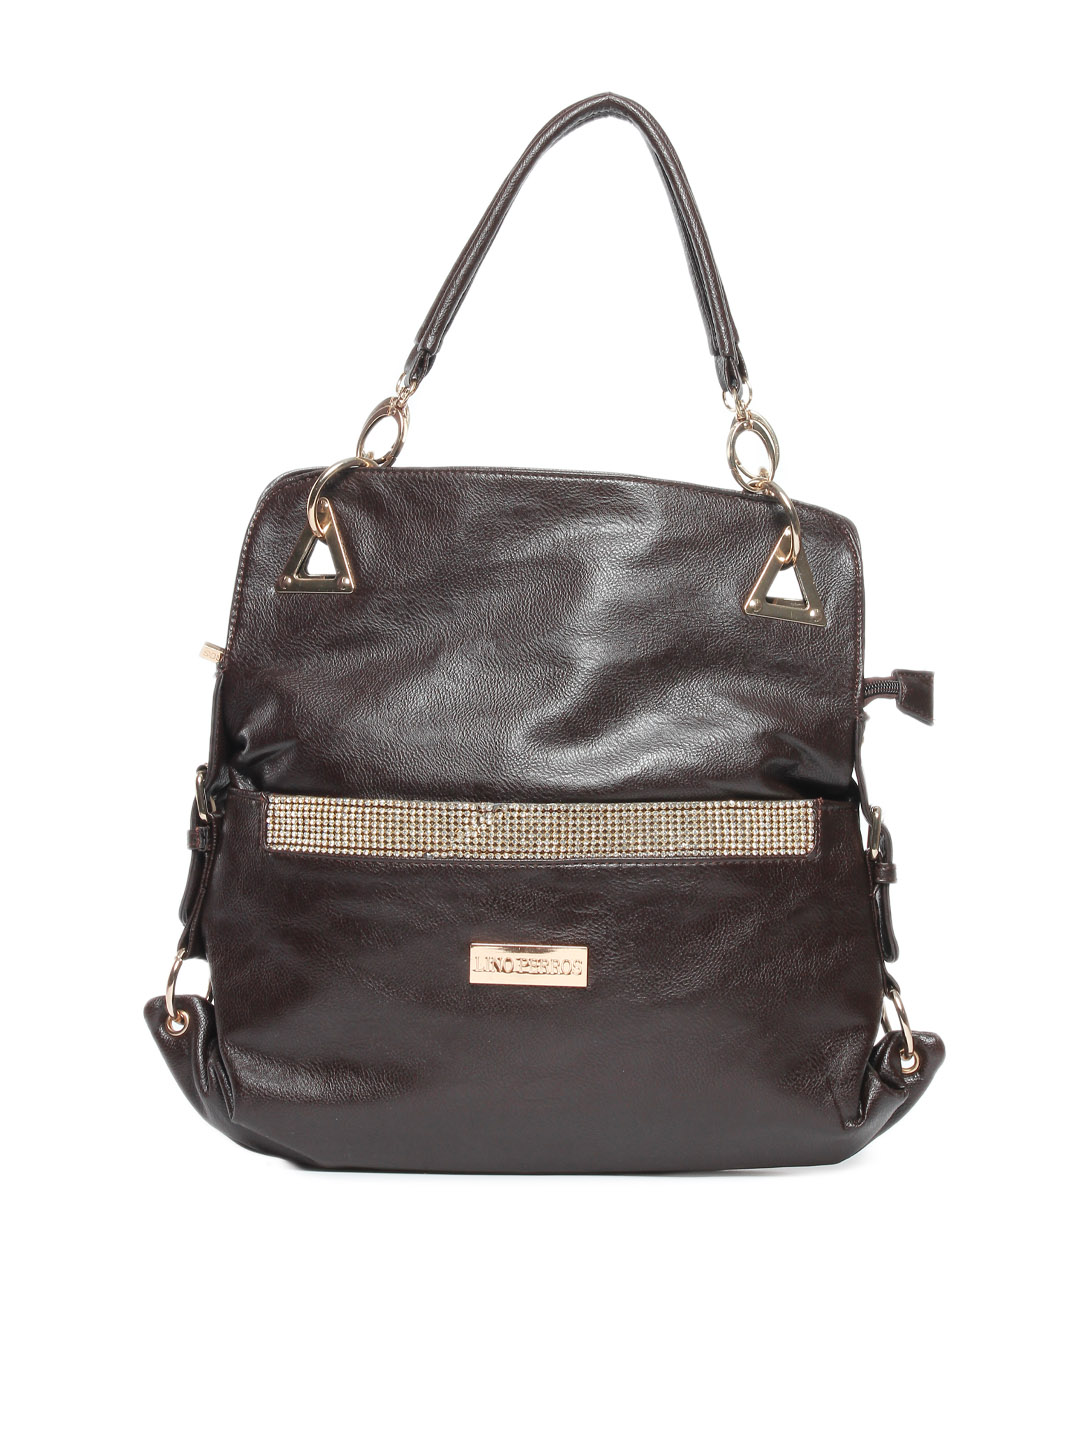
Lino Perros Women Brown Handbag
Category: Accessories / Bags / Handbags
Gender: Women
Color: Brown
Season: Summer 2012
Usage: Casual